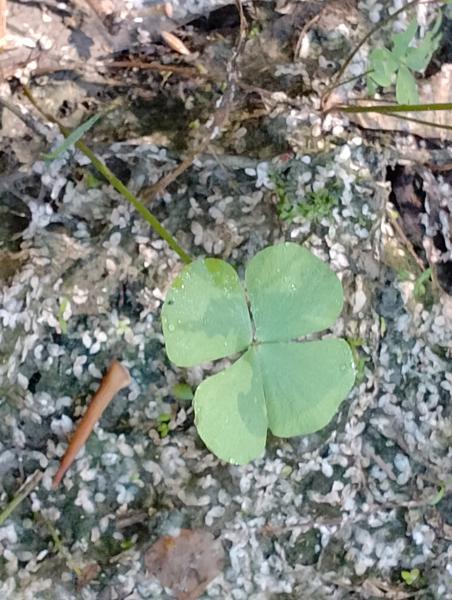
Weed species: Marsilea minuta